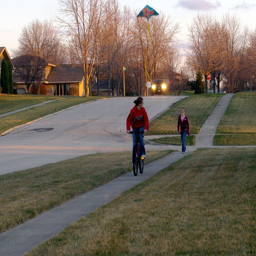
A girl in a red shirt riding a bike on a side walk.
A girl riding her bike down the sidewalk being followed by another young person, with a kite in the air behind her.
One person is riding a bicycle down the sidewalk and another is walking.
A person riding a bike on a side walk looking behind them.
A woman is on a bike that has a kite on it